Hindaun Block

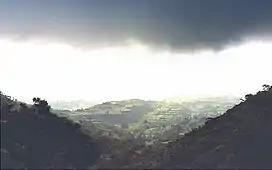

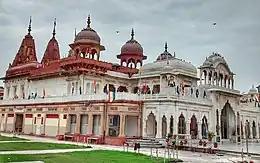
Shri Mahavir Ji Temple

In the ancient times, the city was under rule by the Matsya Kingdom, which was ruled by Meenas. A large population of Meenas can be seen in nearby villages. There are many ancient structures still present in the town built during the rule of the Matsya Kingdom. Traditionally, in some mythological stories the city is believed to be associated with the mythology of Hiranyakashipu and Prahlada mentioned in "Bhagavata Purana".